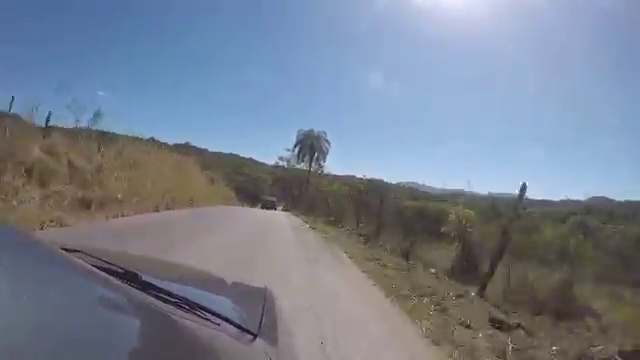
Fire: no
Smoke: no